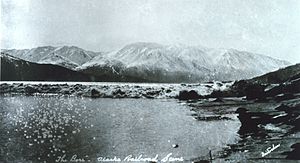
Cook Inlet / Natur og geografi / Tidevand
En tidevandsbølge skyller op af Turnagain Arm.
Cook Inlet er en stor havbugt i Alaskagolfen det sydlige centrale Alaska. Den strækker sig omtrent 310 km fra sydvest til nordøst og adskiller Kenaihalvøen fra fastlandet og er opdelt i Knik Arm og Turnagain Arm på hver side af Anchorage ved vigens nordlige del. Vigen giver farbar adgang til havnen i Anchorange ved dens nordlige del og den mindre by Homer længere sydpå. Der bor omtrent 400.000 indbyggere i Cook Inlets afvandingsområde hvilket er næsten to tredjedele af Alaskas befolkning.